Korechika Anami

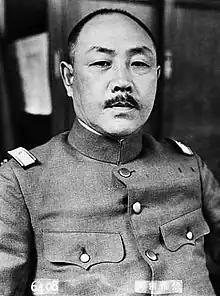
Anami as army infantry colonel when he was an aide-de-camp. He wears a silver aide-de-armor cord.

From August 1936, Anami served as Chief of the Military Administration Bureau of the War Ministry. He became Chief of the Personnel Bureau in March 1937 and was promoted to lieutenant general in March the following year.